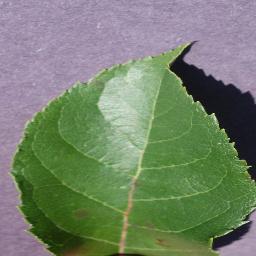
Label: Apple___Apple_scab